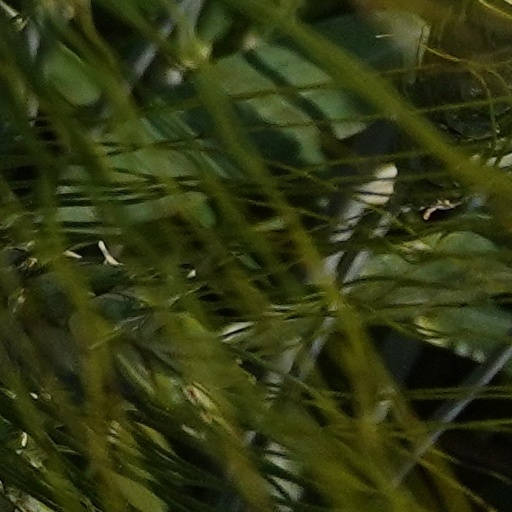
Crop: wheat